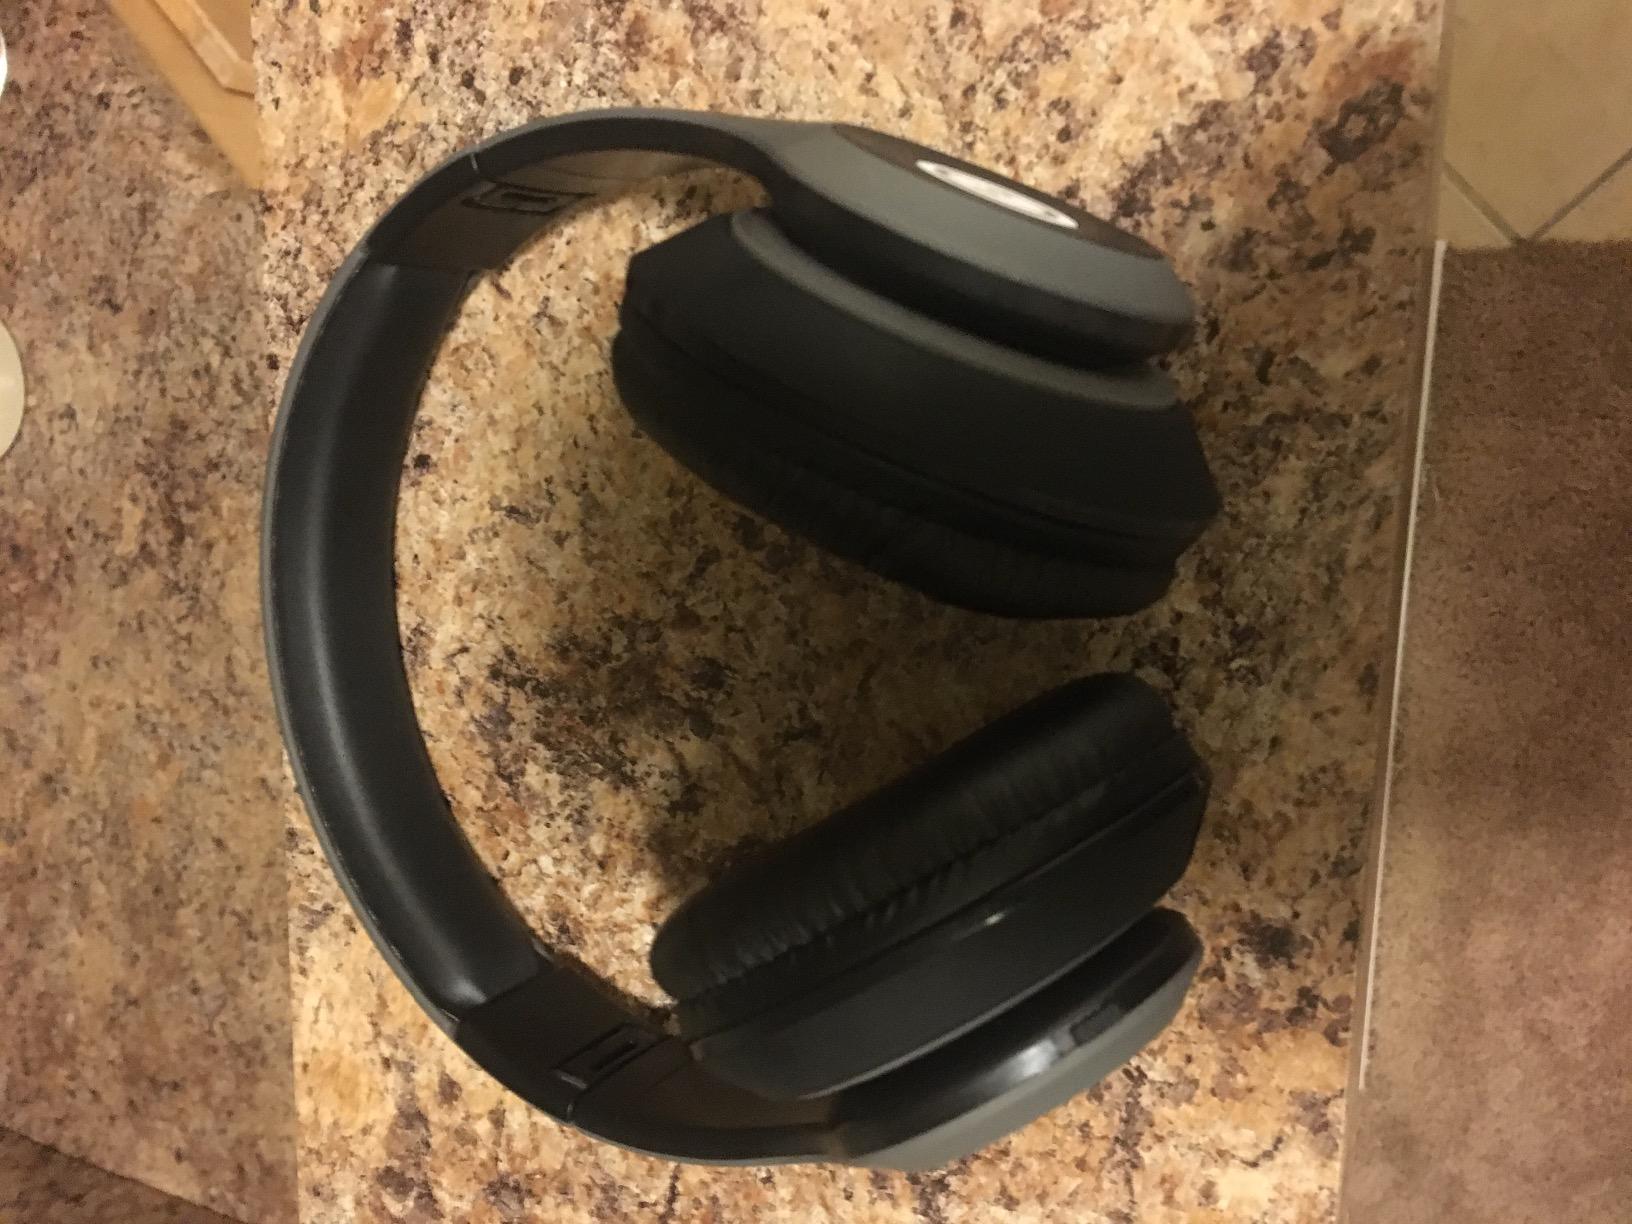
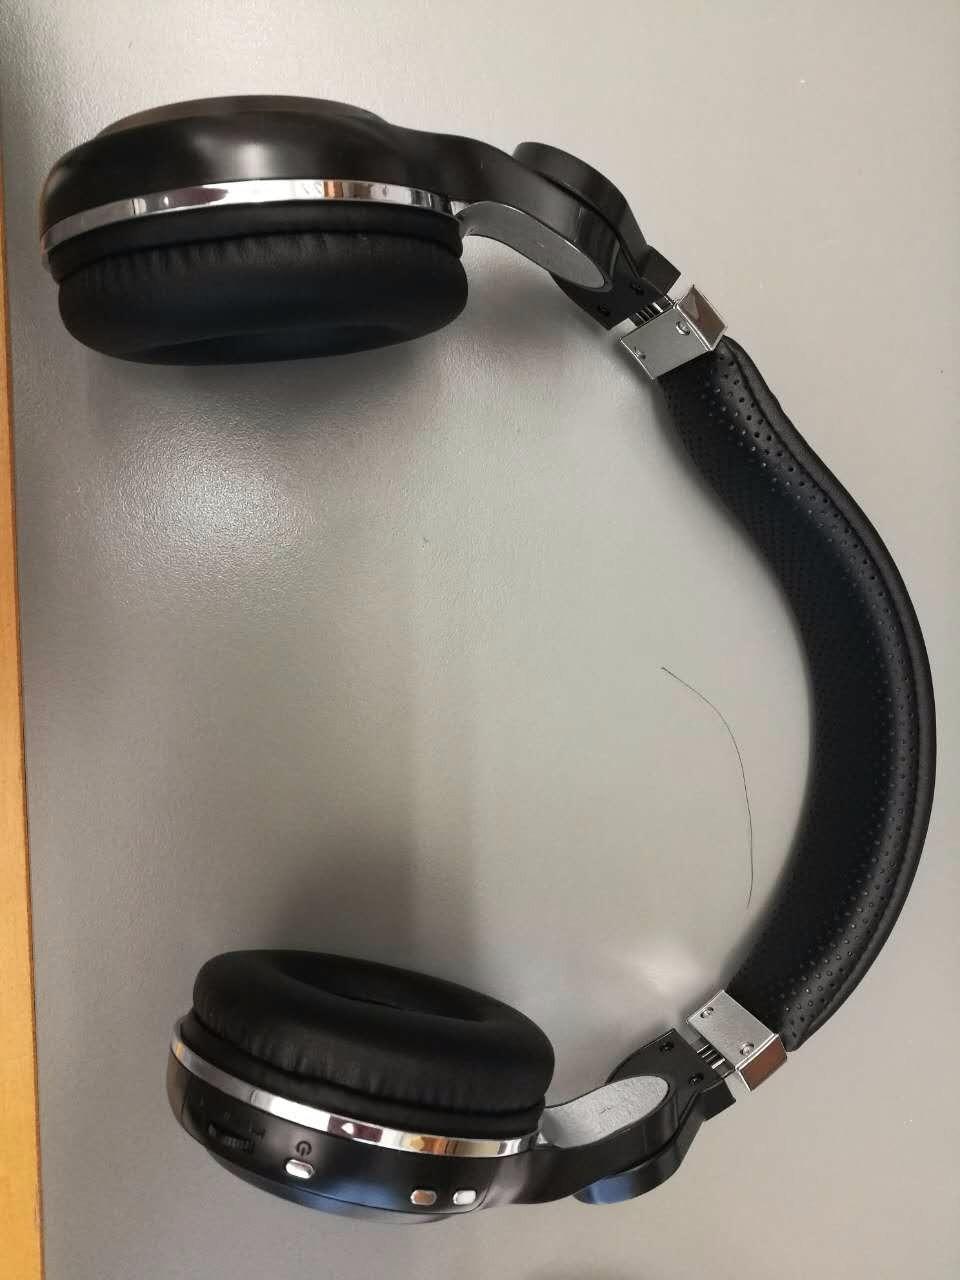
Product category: headphones
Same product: no